SS Canadiana

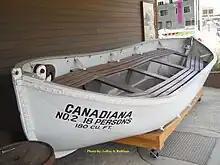
A "Canadiana" lifeboat at Buffalo Maritime Center Canalside, Buffalo, New York.

SS "Canadiana" was a passenger excursion steamer that primarily operated between Buffalo, New York, United States, and the Crystal Beach Park in Crystal Beach, Ontario, Canada, from 1910 to 1956. "Canadiana" was the last passenger vessel built in Buffalo.